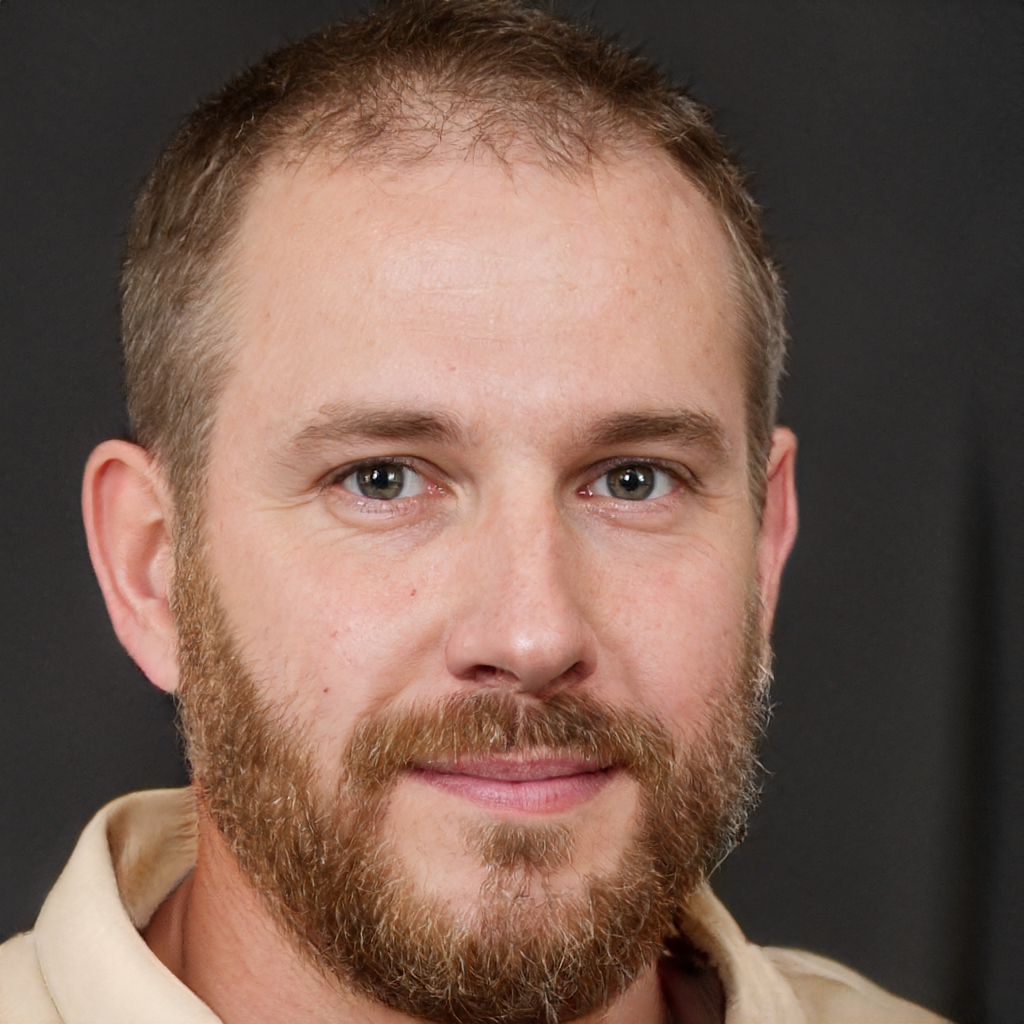
Gender: Male